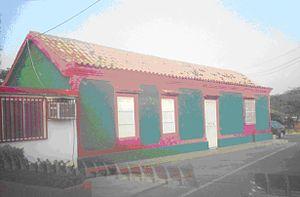
Capatárida est le chef-lieu de la municipalité de Buchivacoa dans l'État de Falcón au Venezuela. En 2007, la population est estimée à 5 500 habitants.